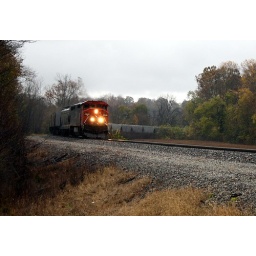
A northbound empty grain train climbs the hill to Anna in a driving rain at Balcom, Illinois.October 30, 2009